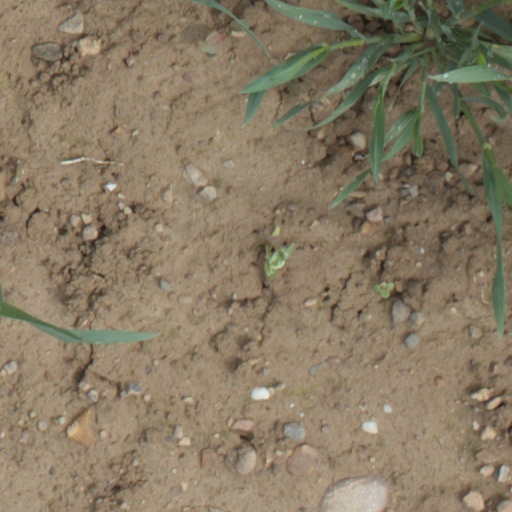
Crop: wheat